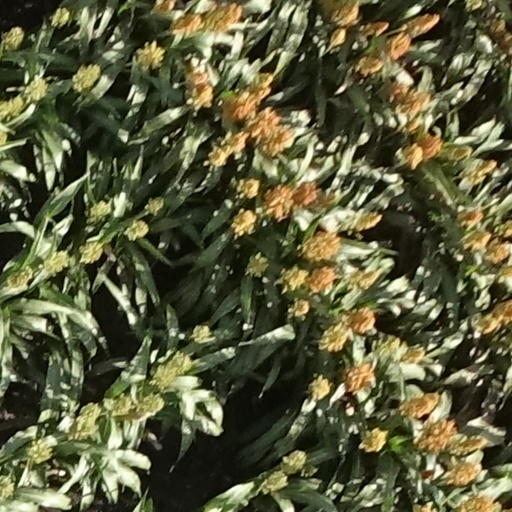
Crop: sorghum